Charles N. Crosby

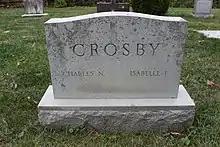
Grave of Crosby in Columbia Gardens Cemetery

He died in Frederick, Maryland, and was interred in Columbia Gardens Cemetery in Arlington, Virginia. He is interred at Columbia Gardens Cemetery in Arlington, Virginia.